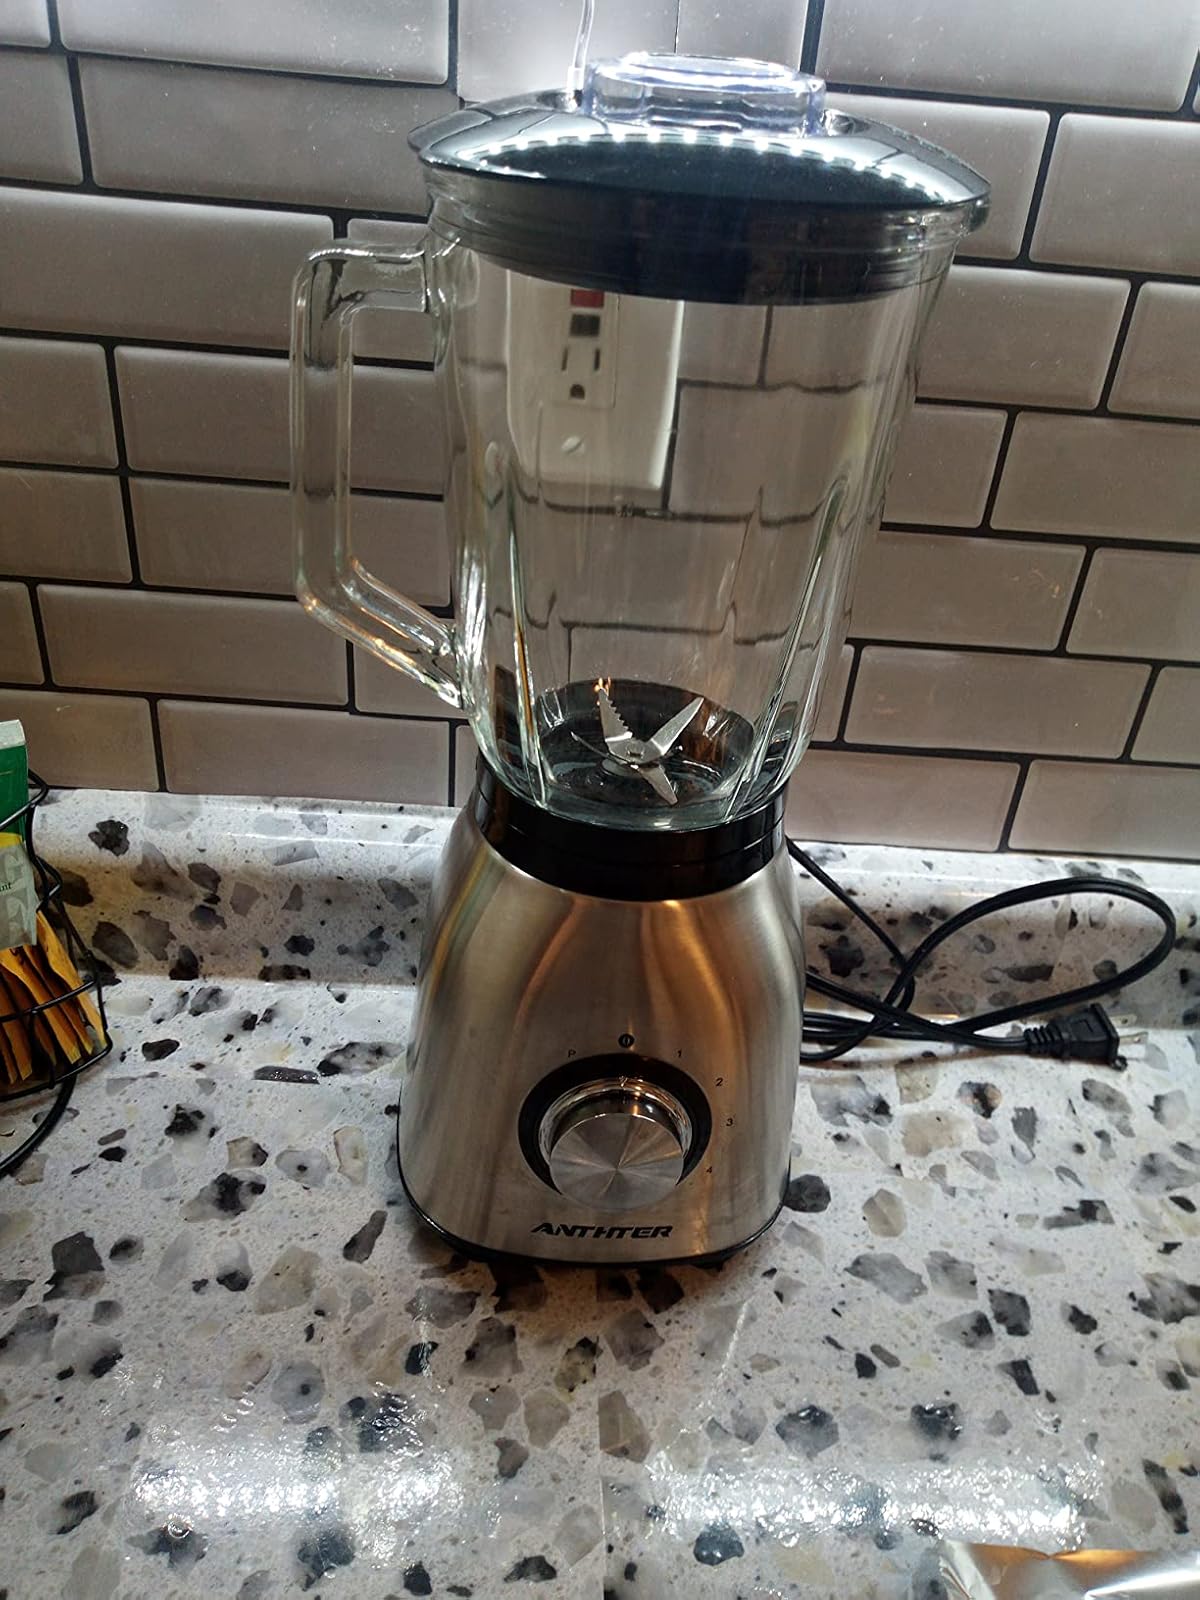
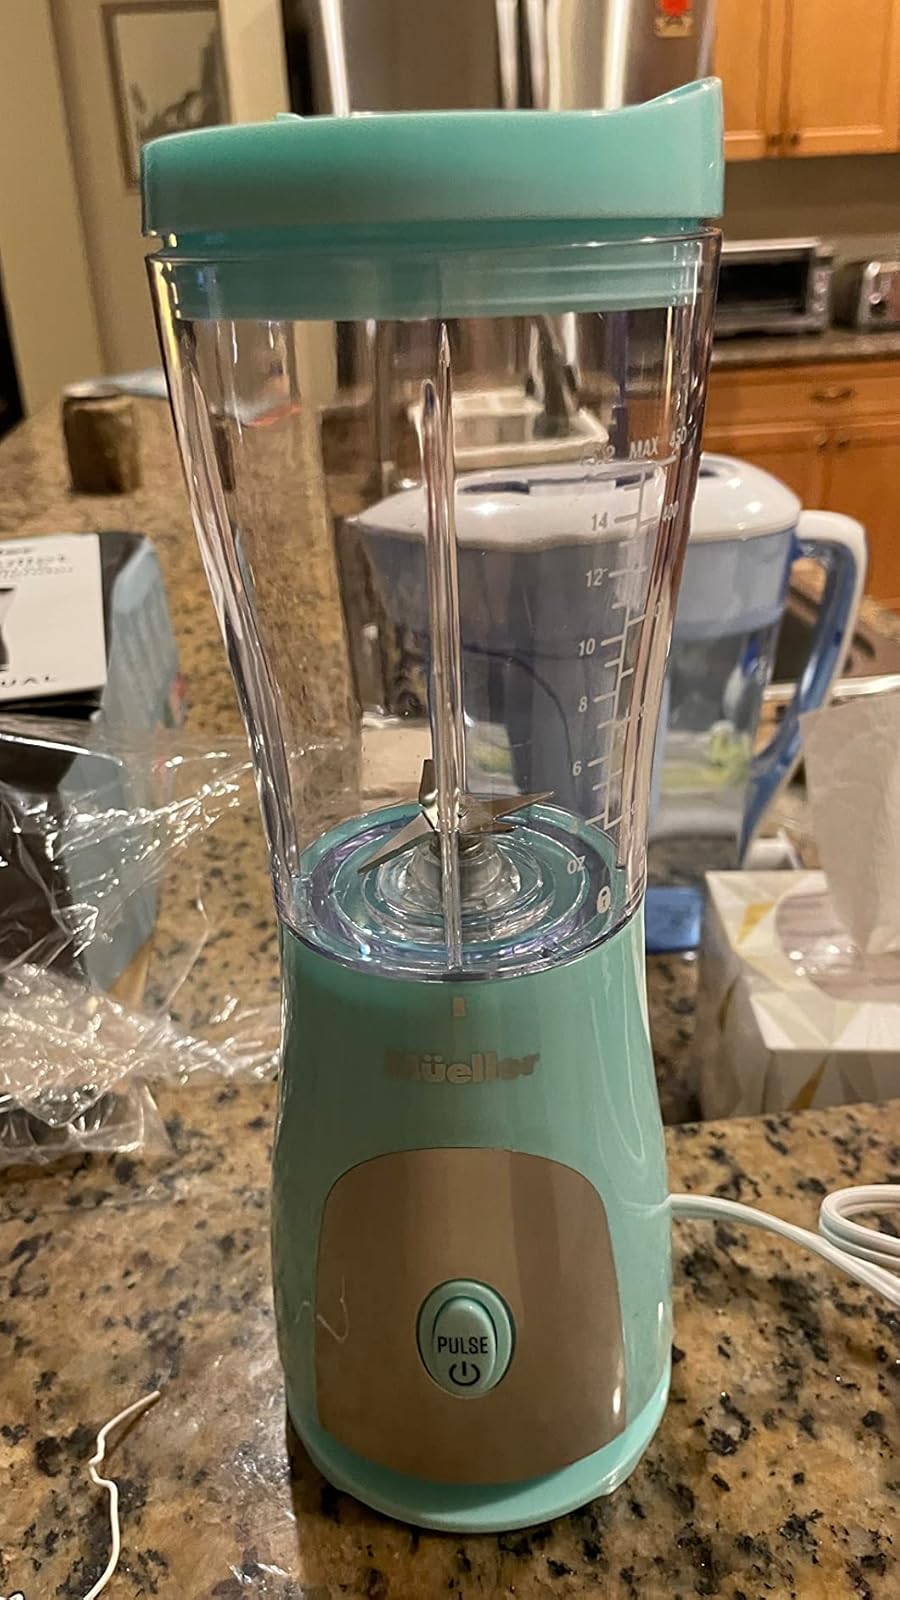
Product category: items_blender
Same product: no